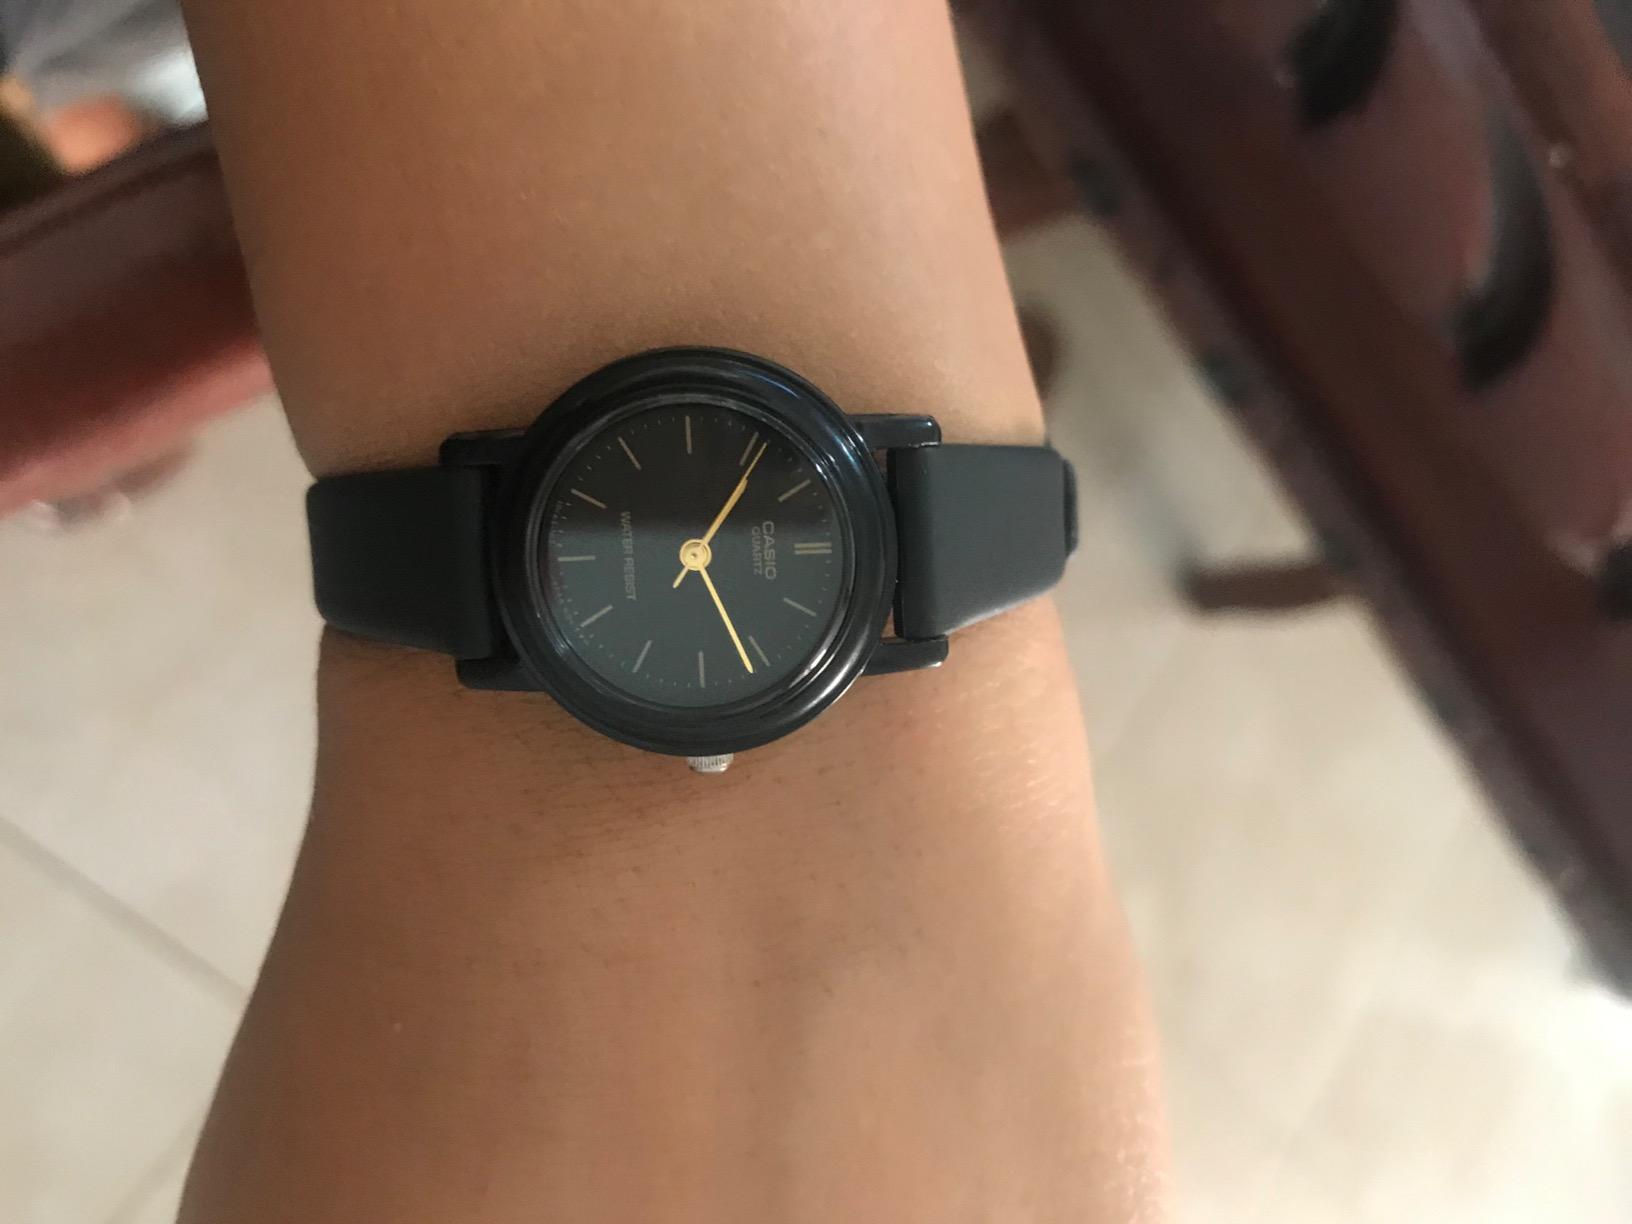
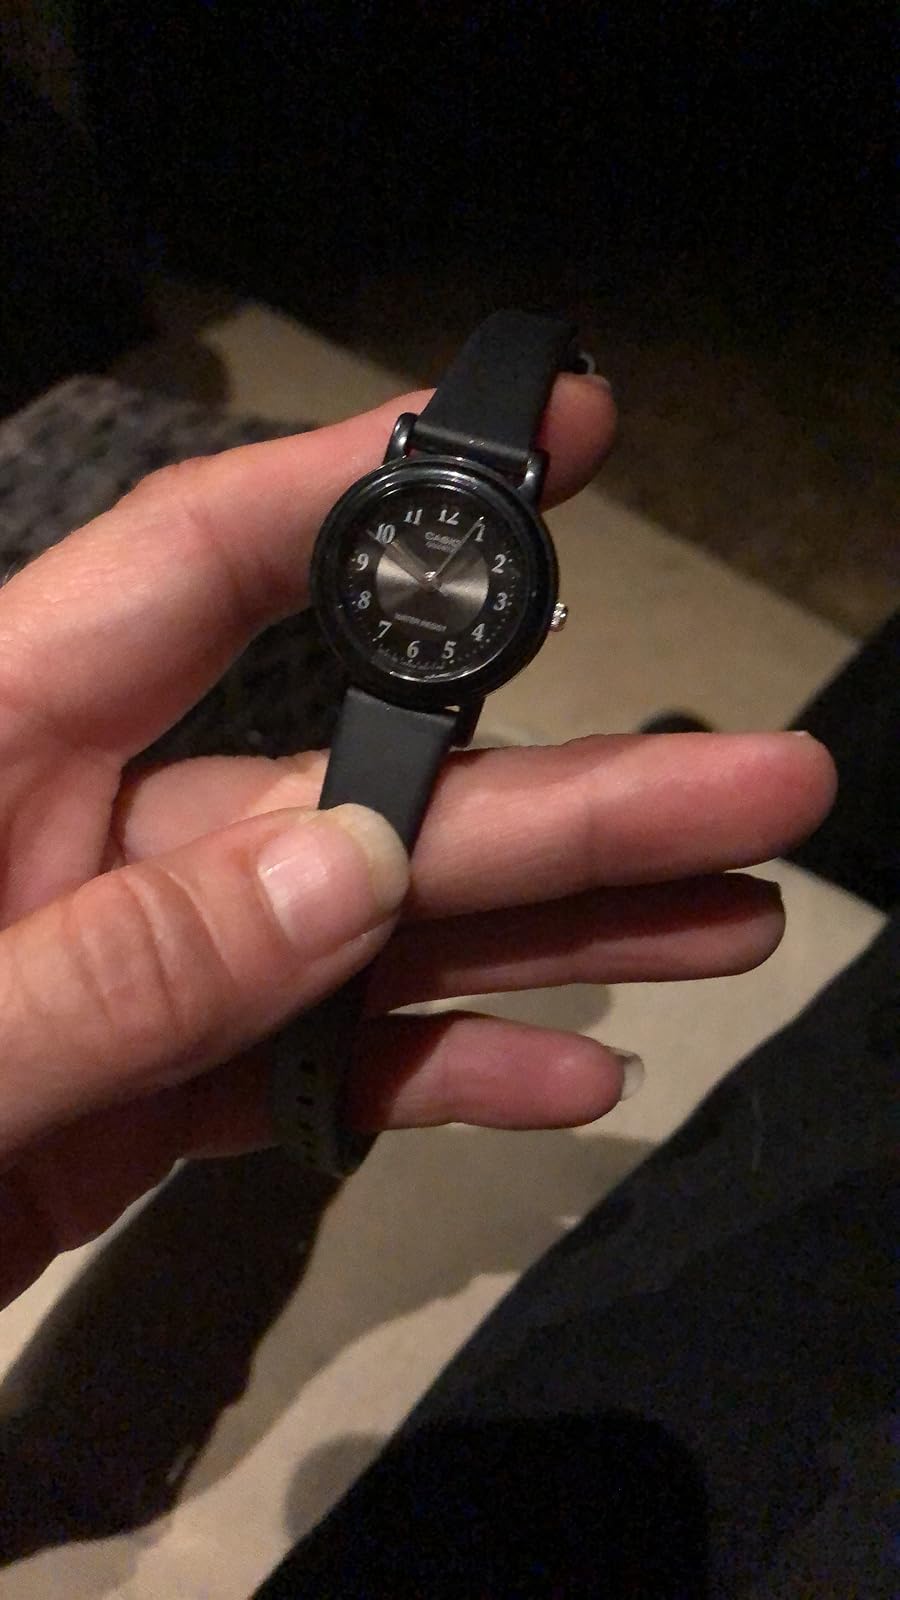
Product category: accessories_watch
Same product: no